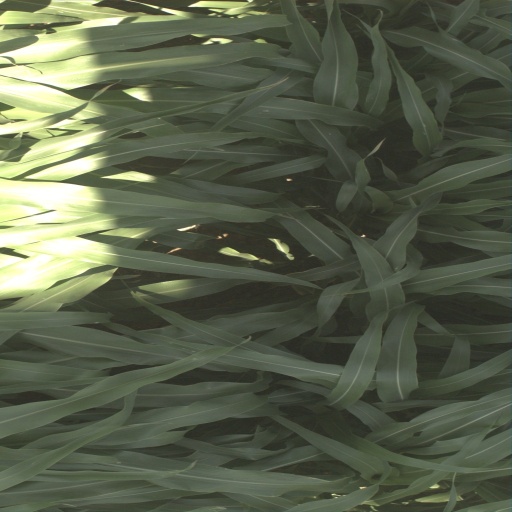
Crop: sorghum